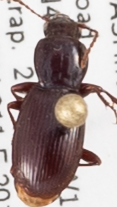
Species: Pterostichus pumilus
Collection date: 2018-05-29
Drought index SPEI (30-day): -2.09
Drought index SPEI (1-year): -0.256
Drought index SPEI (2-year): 0.71